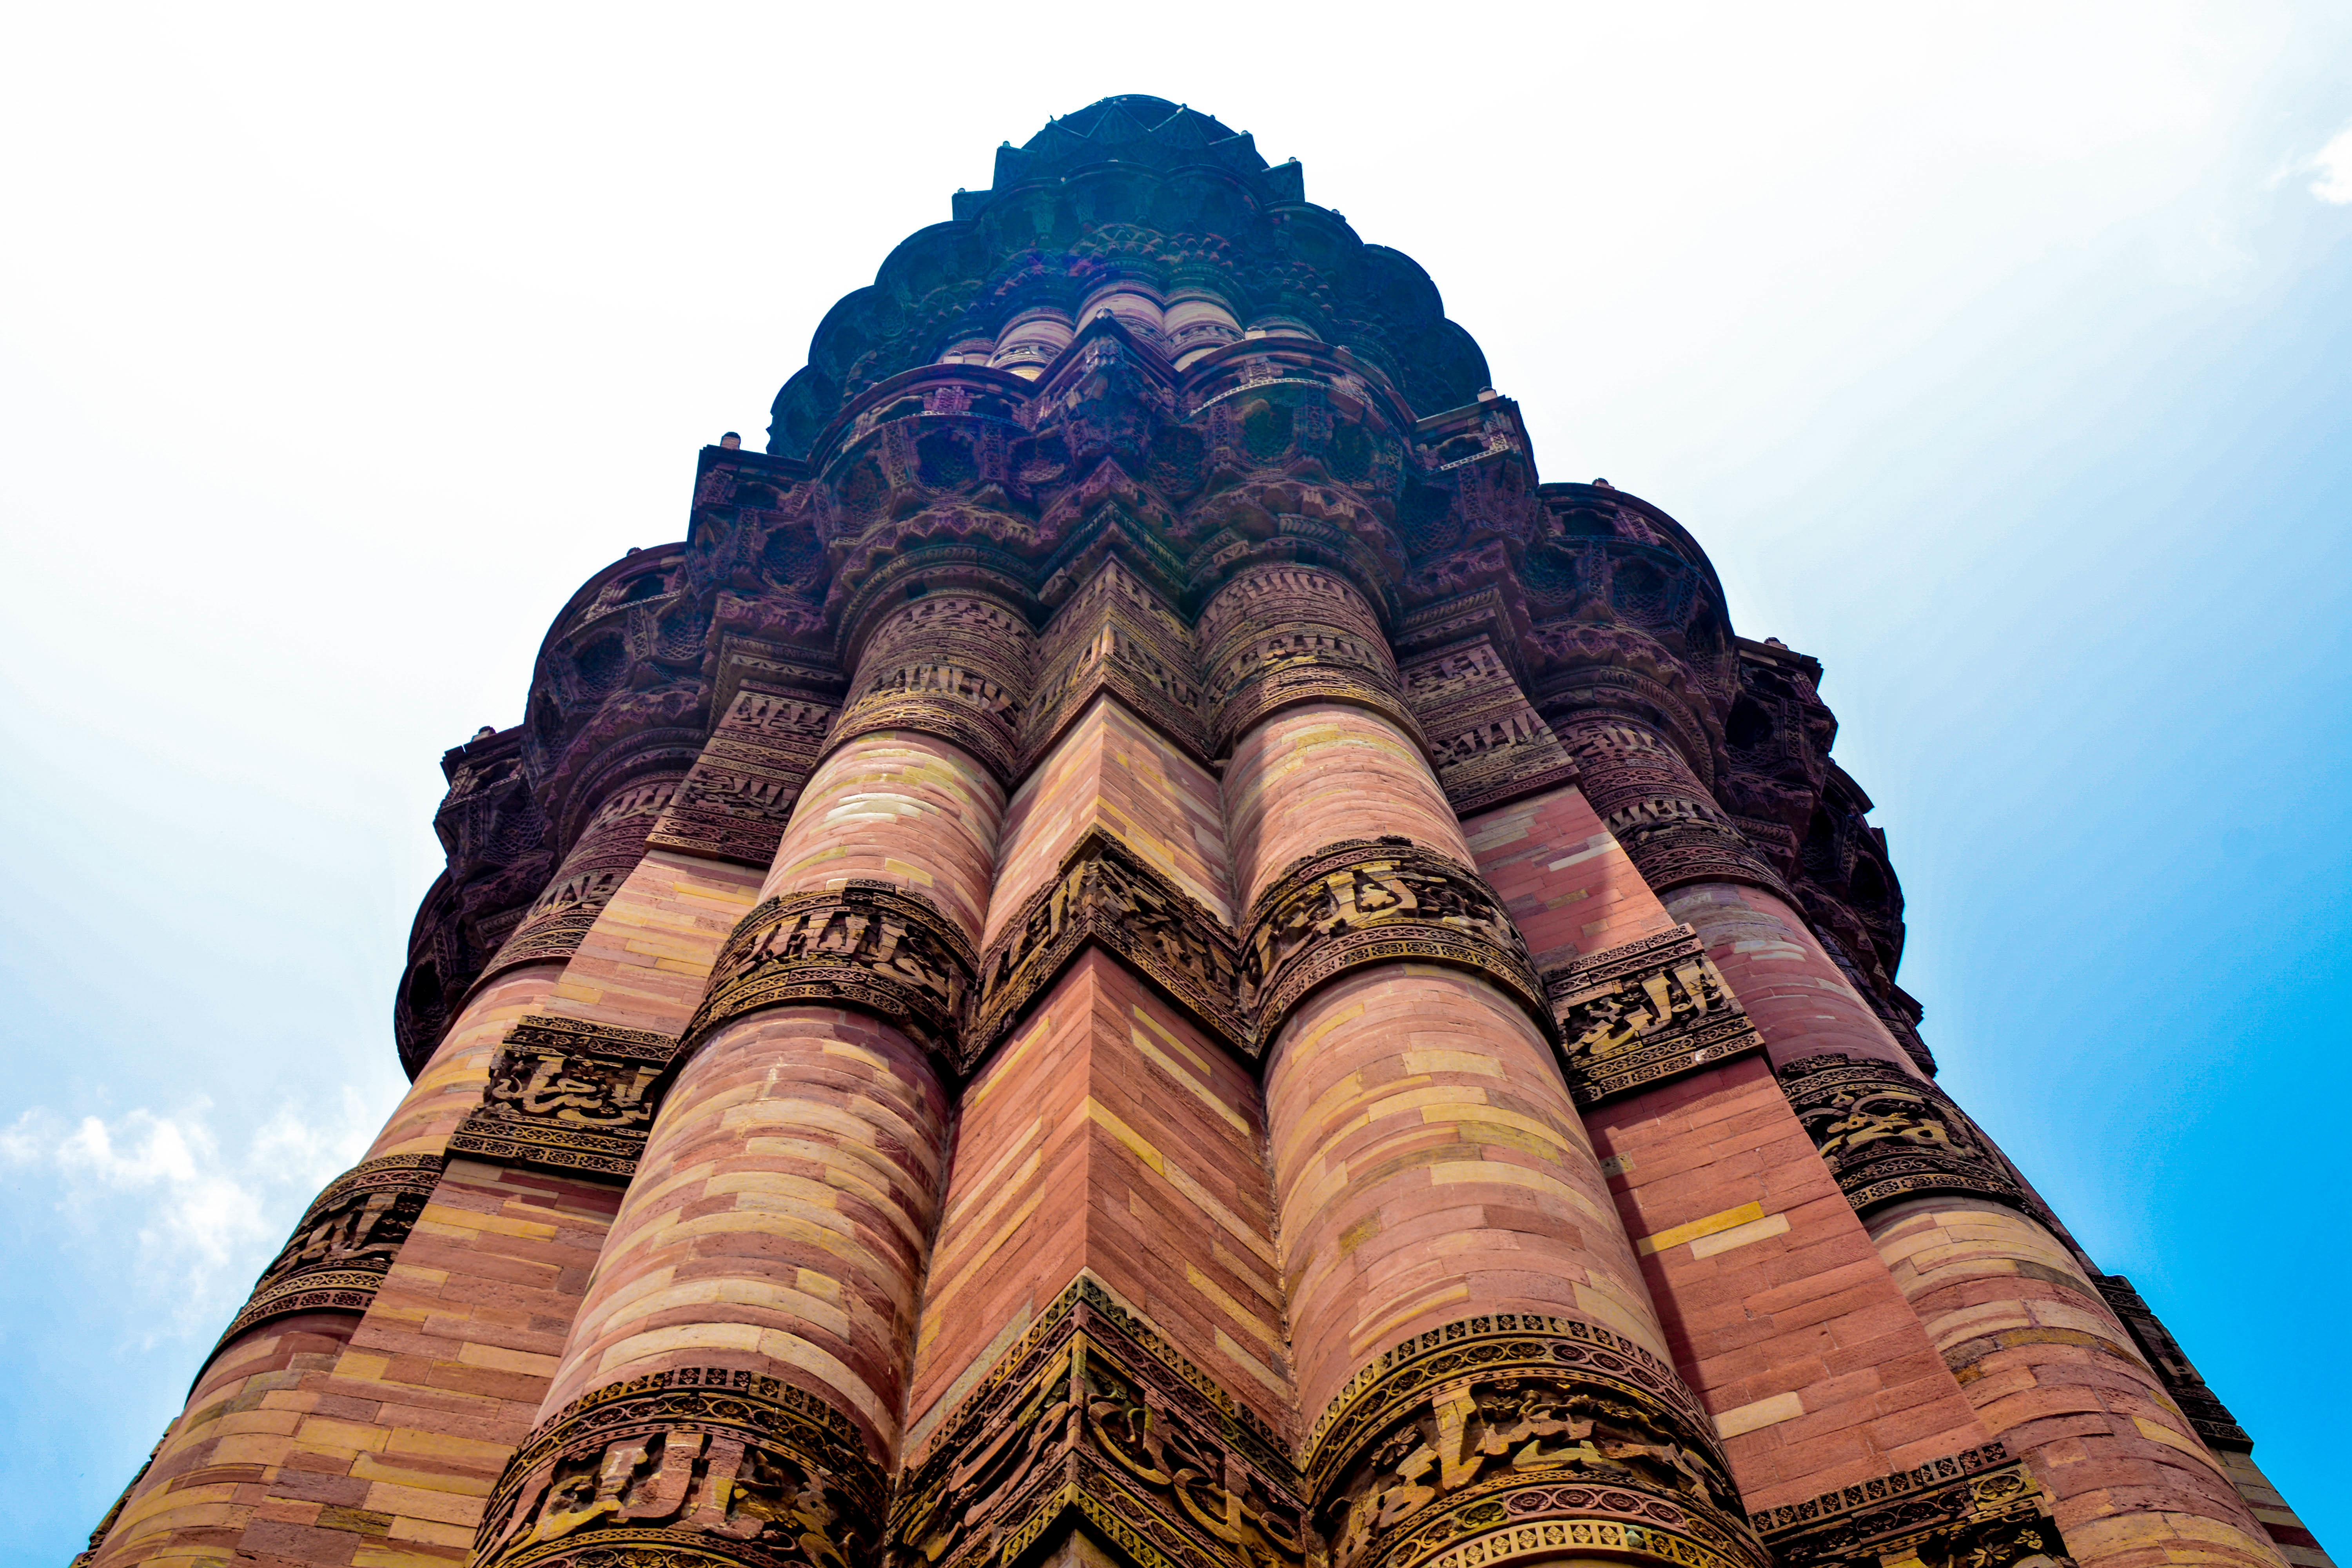
landmark, rock, architecture, tower, temple, tourism, hindu temple, place of worship, ancient history, arch, monument